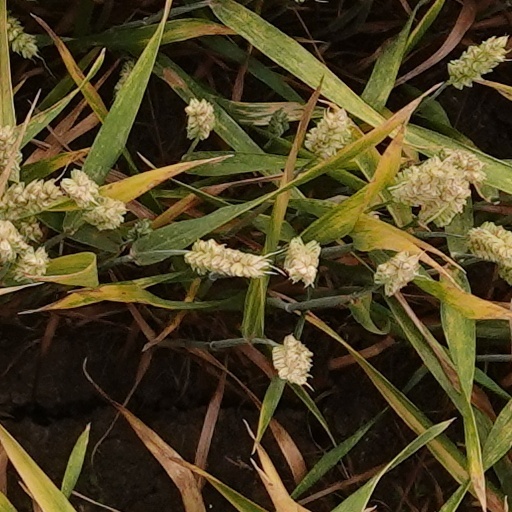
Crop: wheat